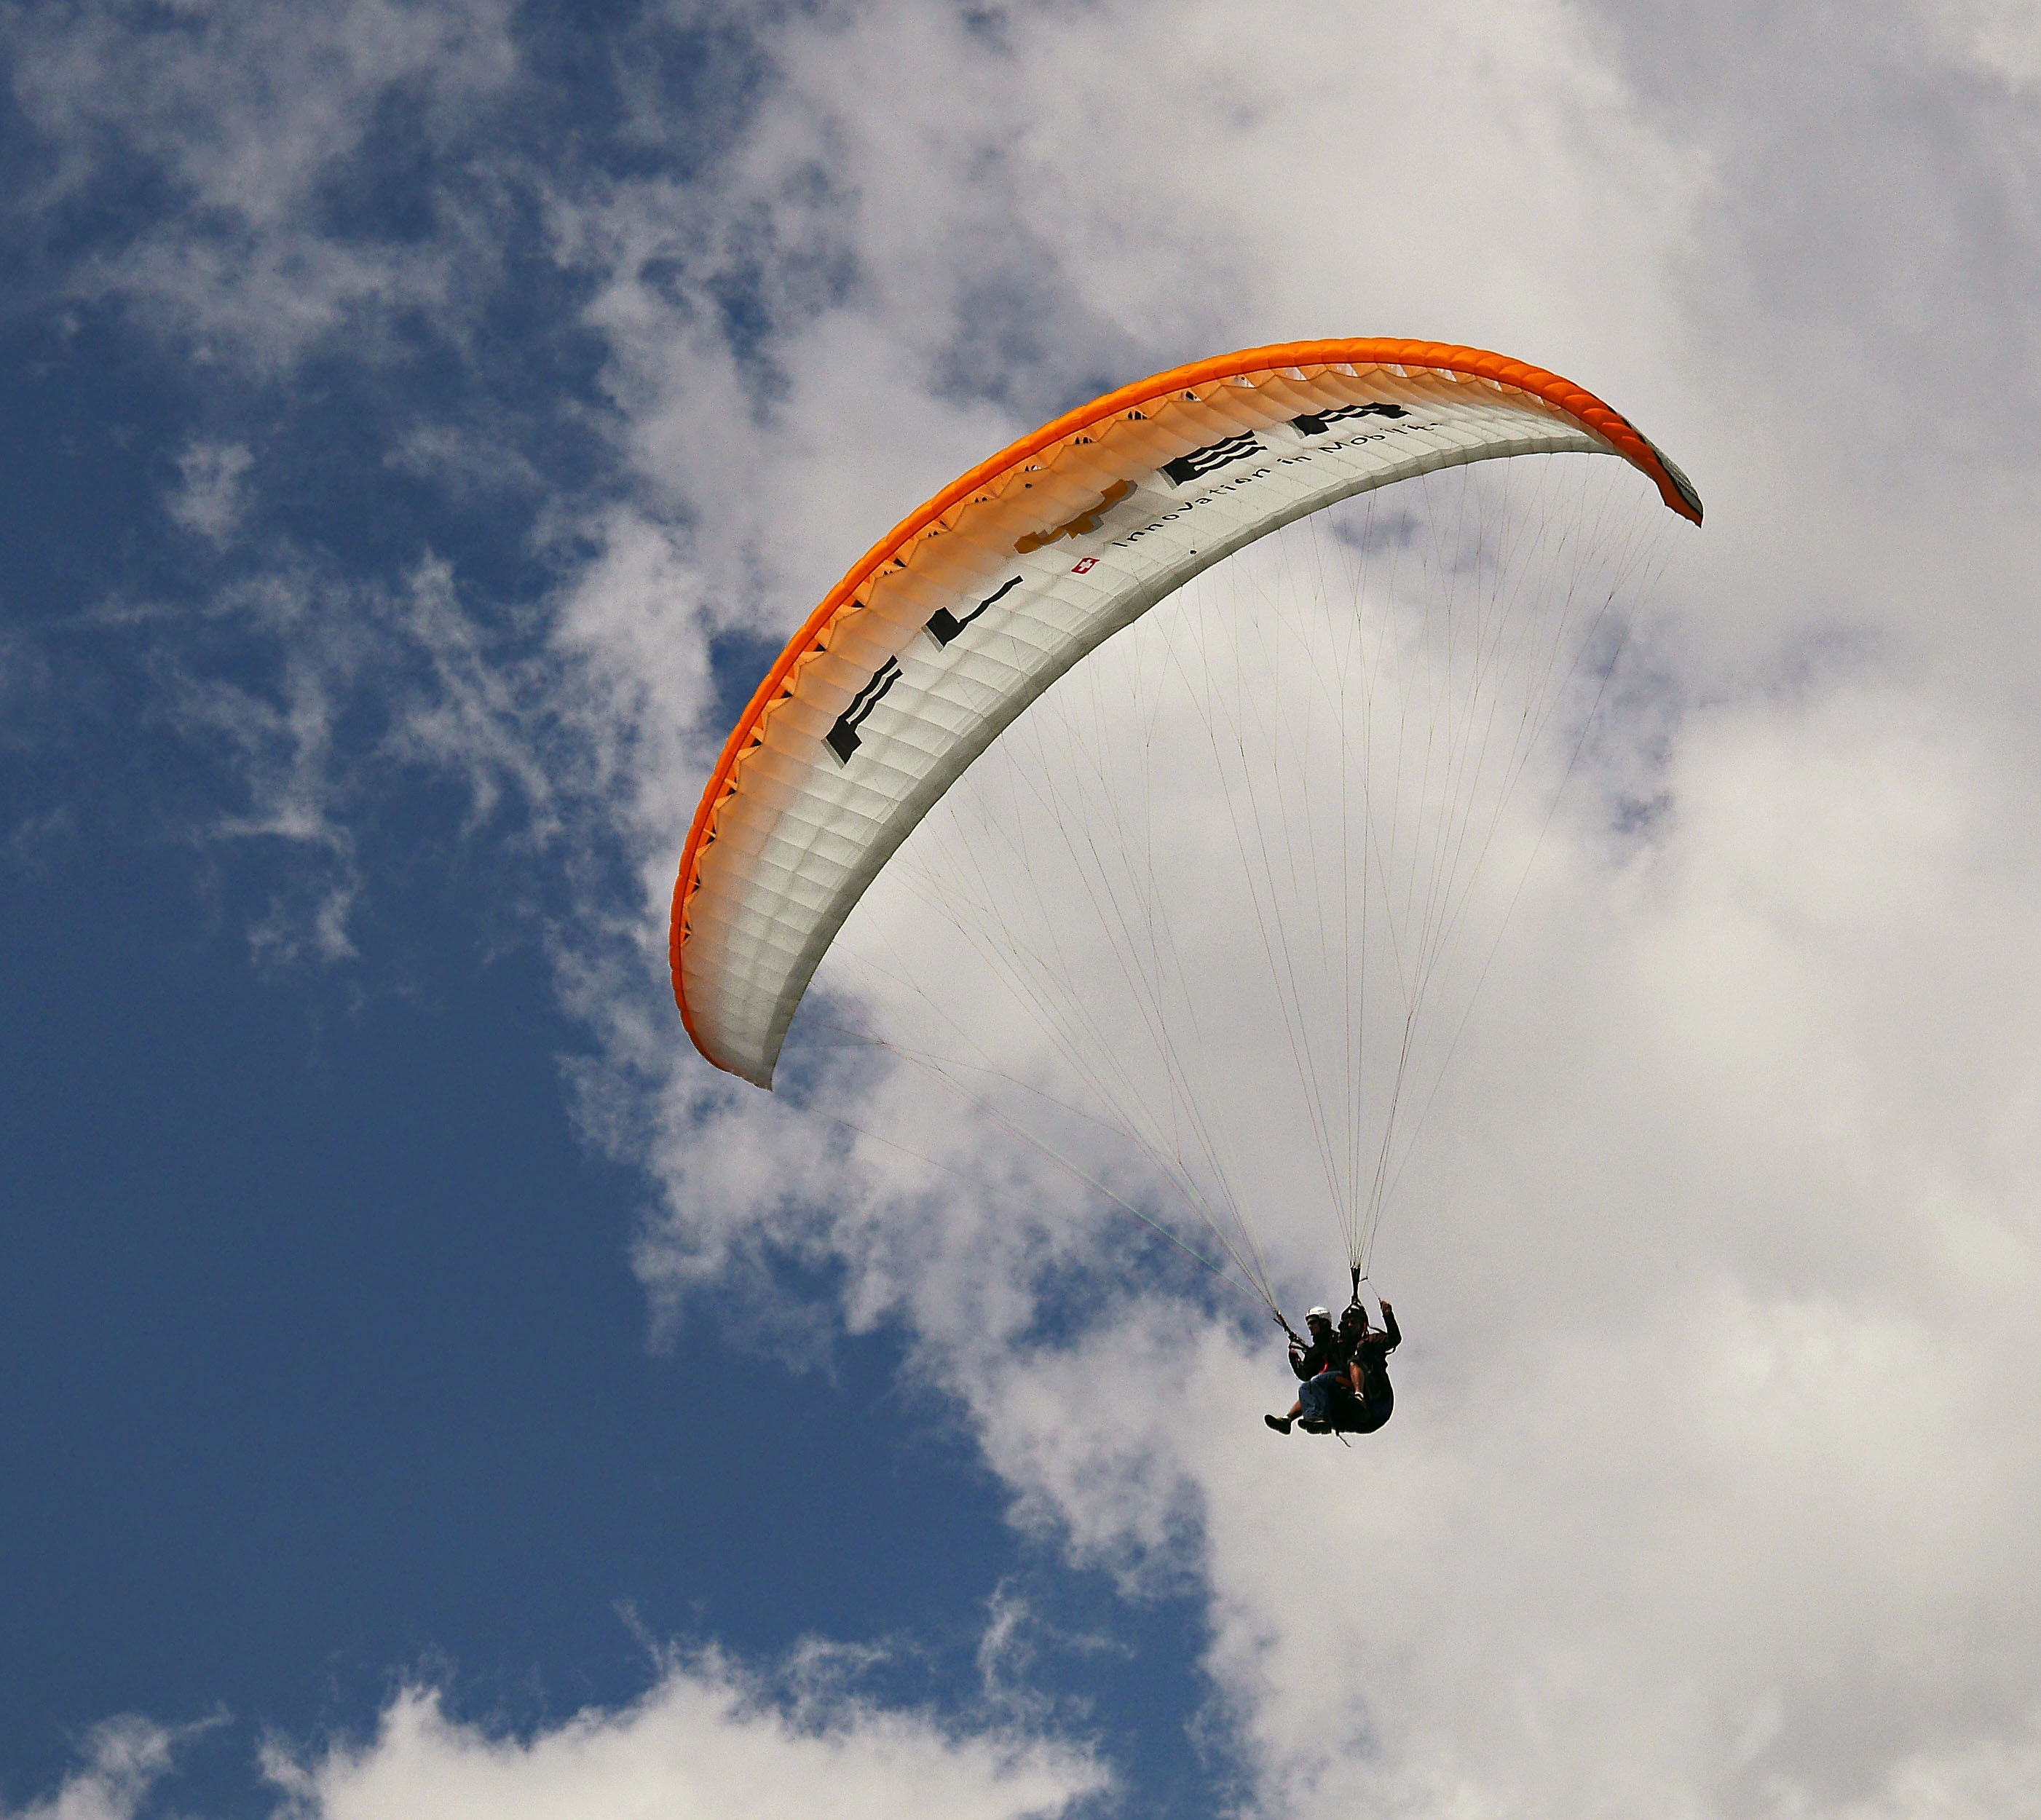
wing, sky, summer, extreme sport, paragliding, paraglider, clouds, sports, gliding, switzerland, engadin, air sports, graub nden, bird's eye view, tandem jump, tandem flight, double jump, atmosphere of earth, windsports